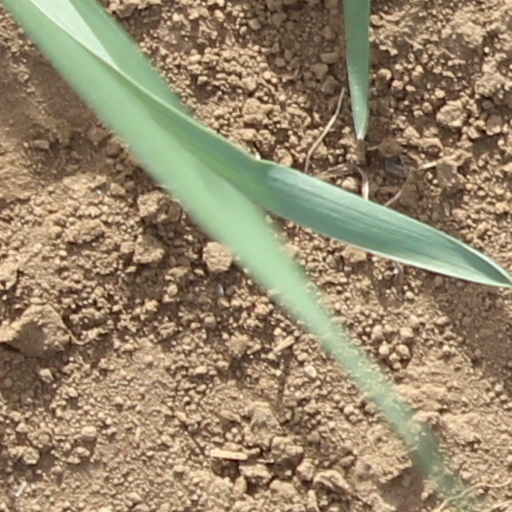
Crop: wheat